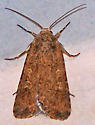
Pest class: cutworms